Economics

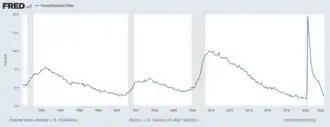
The U.S. unemployment rate from 1990 to 2022

The amount of unemployment in an economy is measured by the unemployment rate, the percentage of workers without jobs in the labour force. The labour force only includes workers actively looking for jobs. People who are retired, pursuing education, or discouraged from seeking work by a lack of job prospects are excluded from the labour force. Unemployment can be generally broken down into several types that are related to different causes.